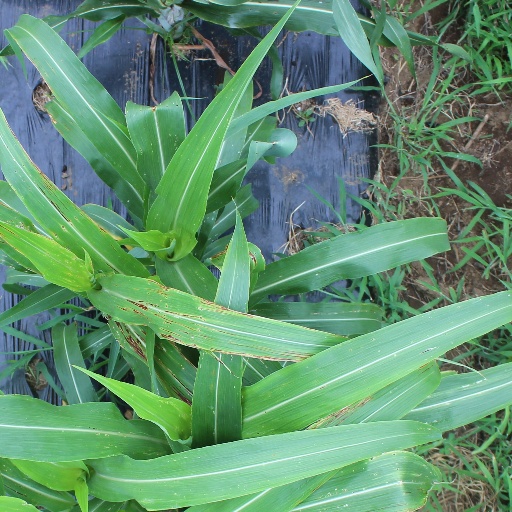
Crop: sorghum